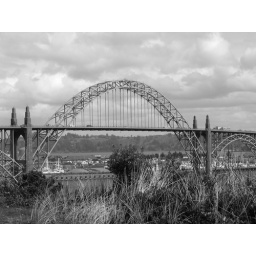
Yaquina Bay bridge in black & white